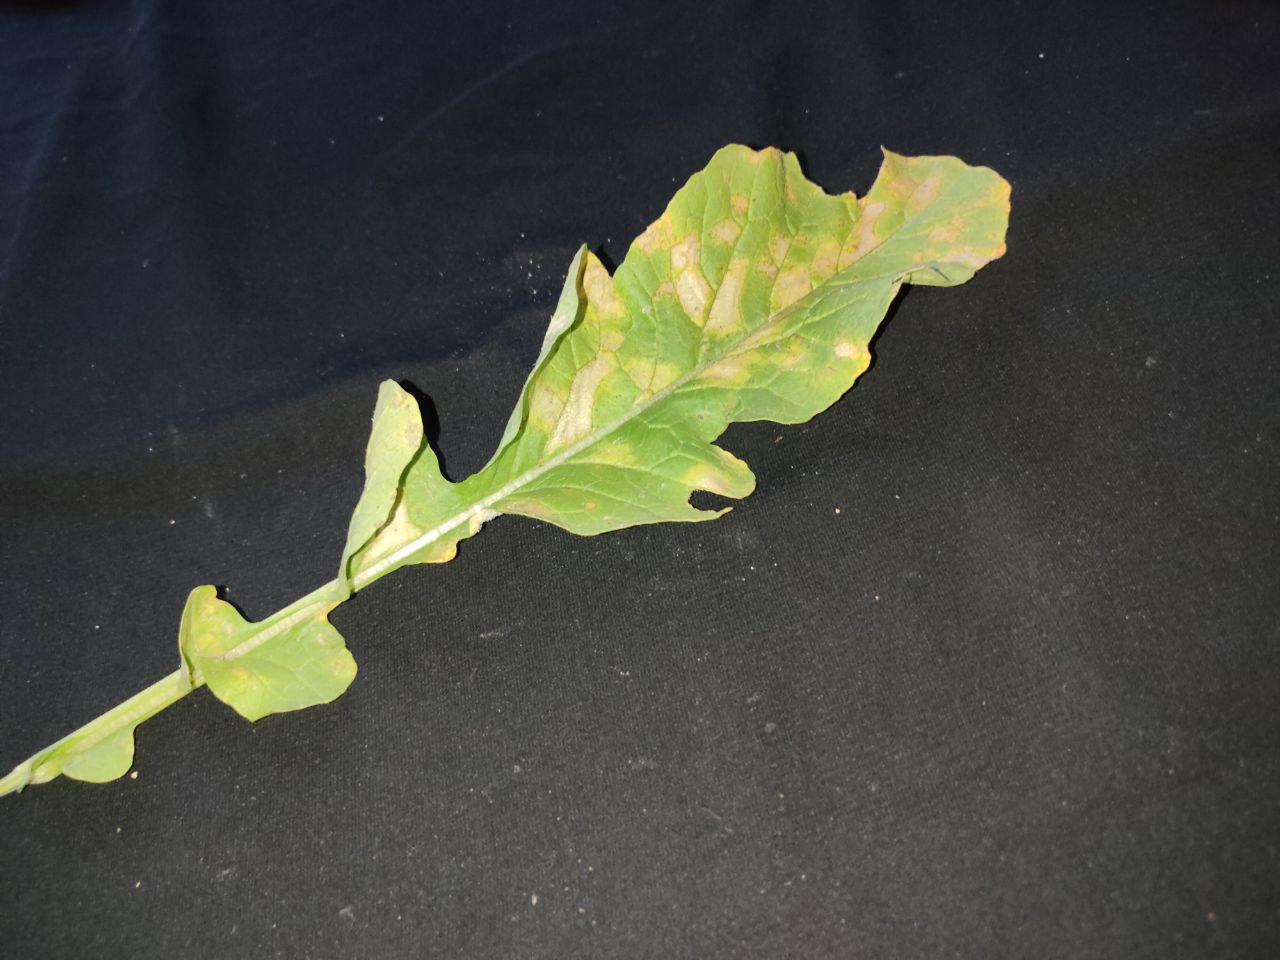
Label: Mosaic virus